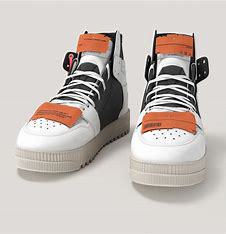
Brand: Off-White
Model: Court 3